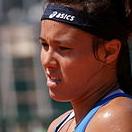
Age: 25